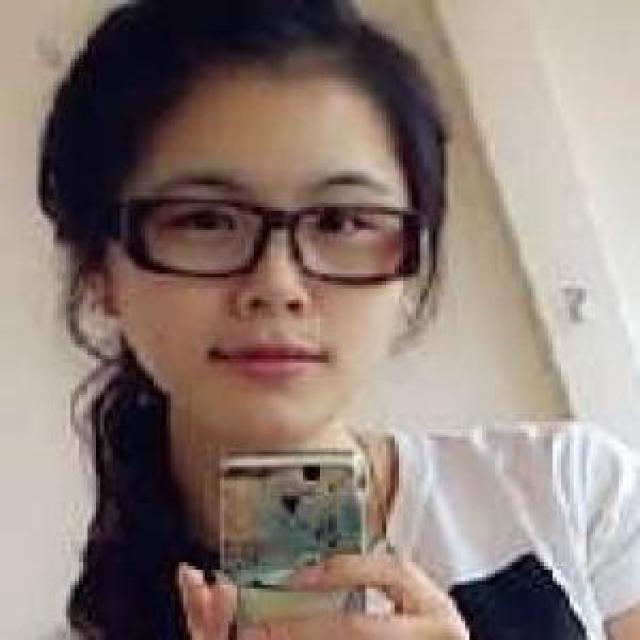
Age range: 21-44